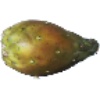
Label: Cactus fruit 1